Kita-Senju Station

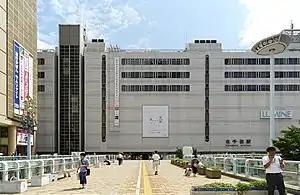
The west side of Kita-Senju Station in August 2017

(lit. "North Senju station") is a major interchange railway station in the Senju district of Adachi, Tokyo, Japan. Kita-Senju is the third-busiest station on the Tokyo Metro network, after Ikebukuro and Otemachi. It is the tenth-busiest JR East station.